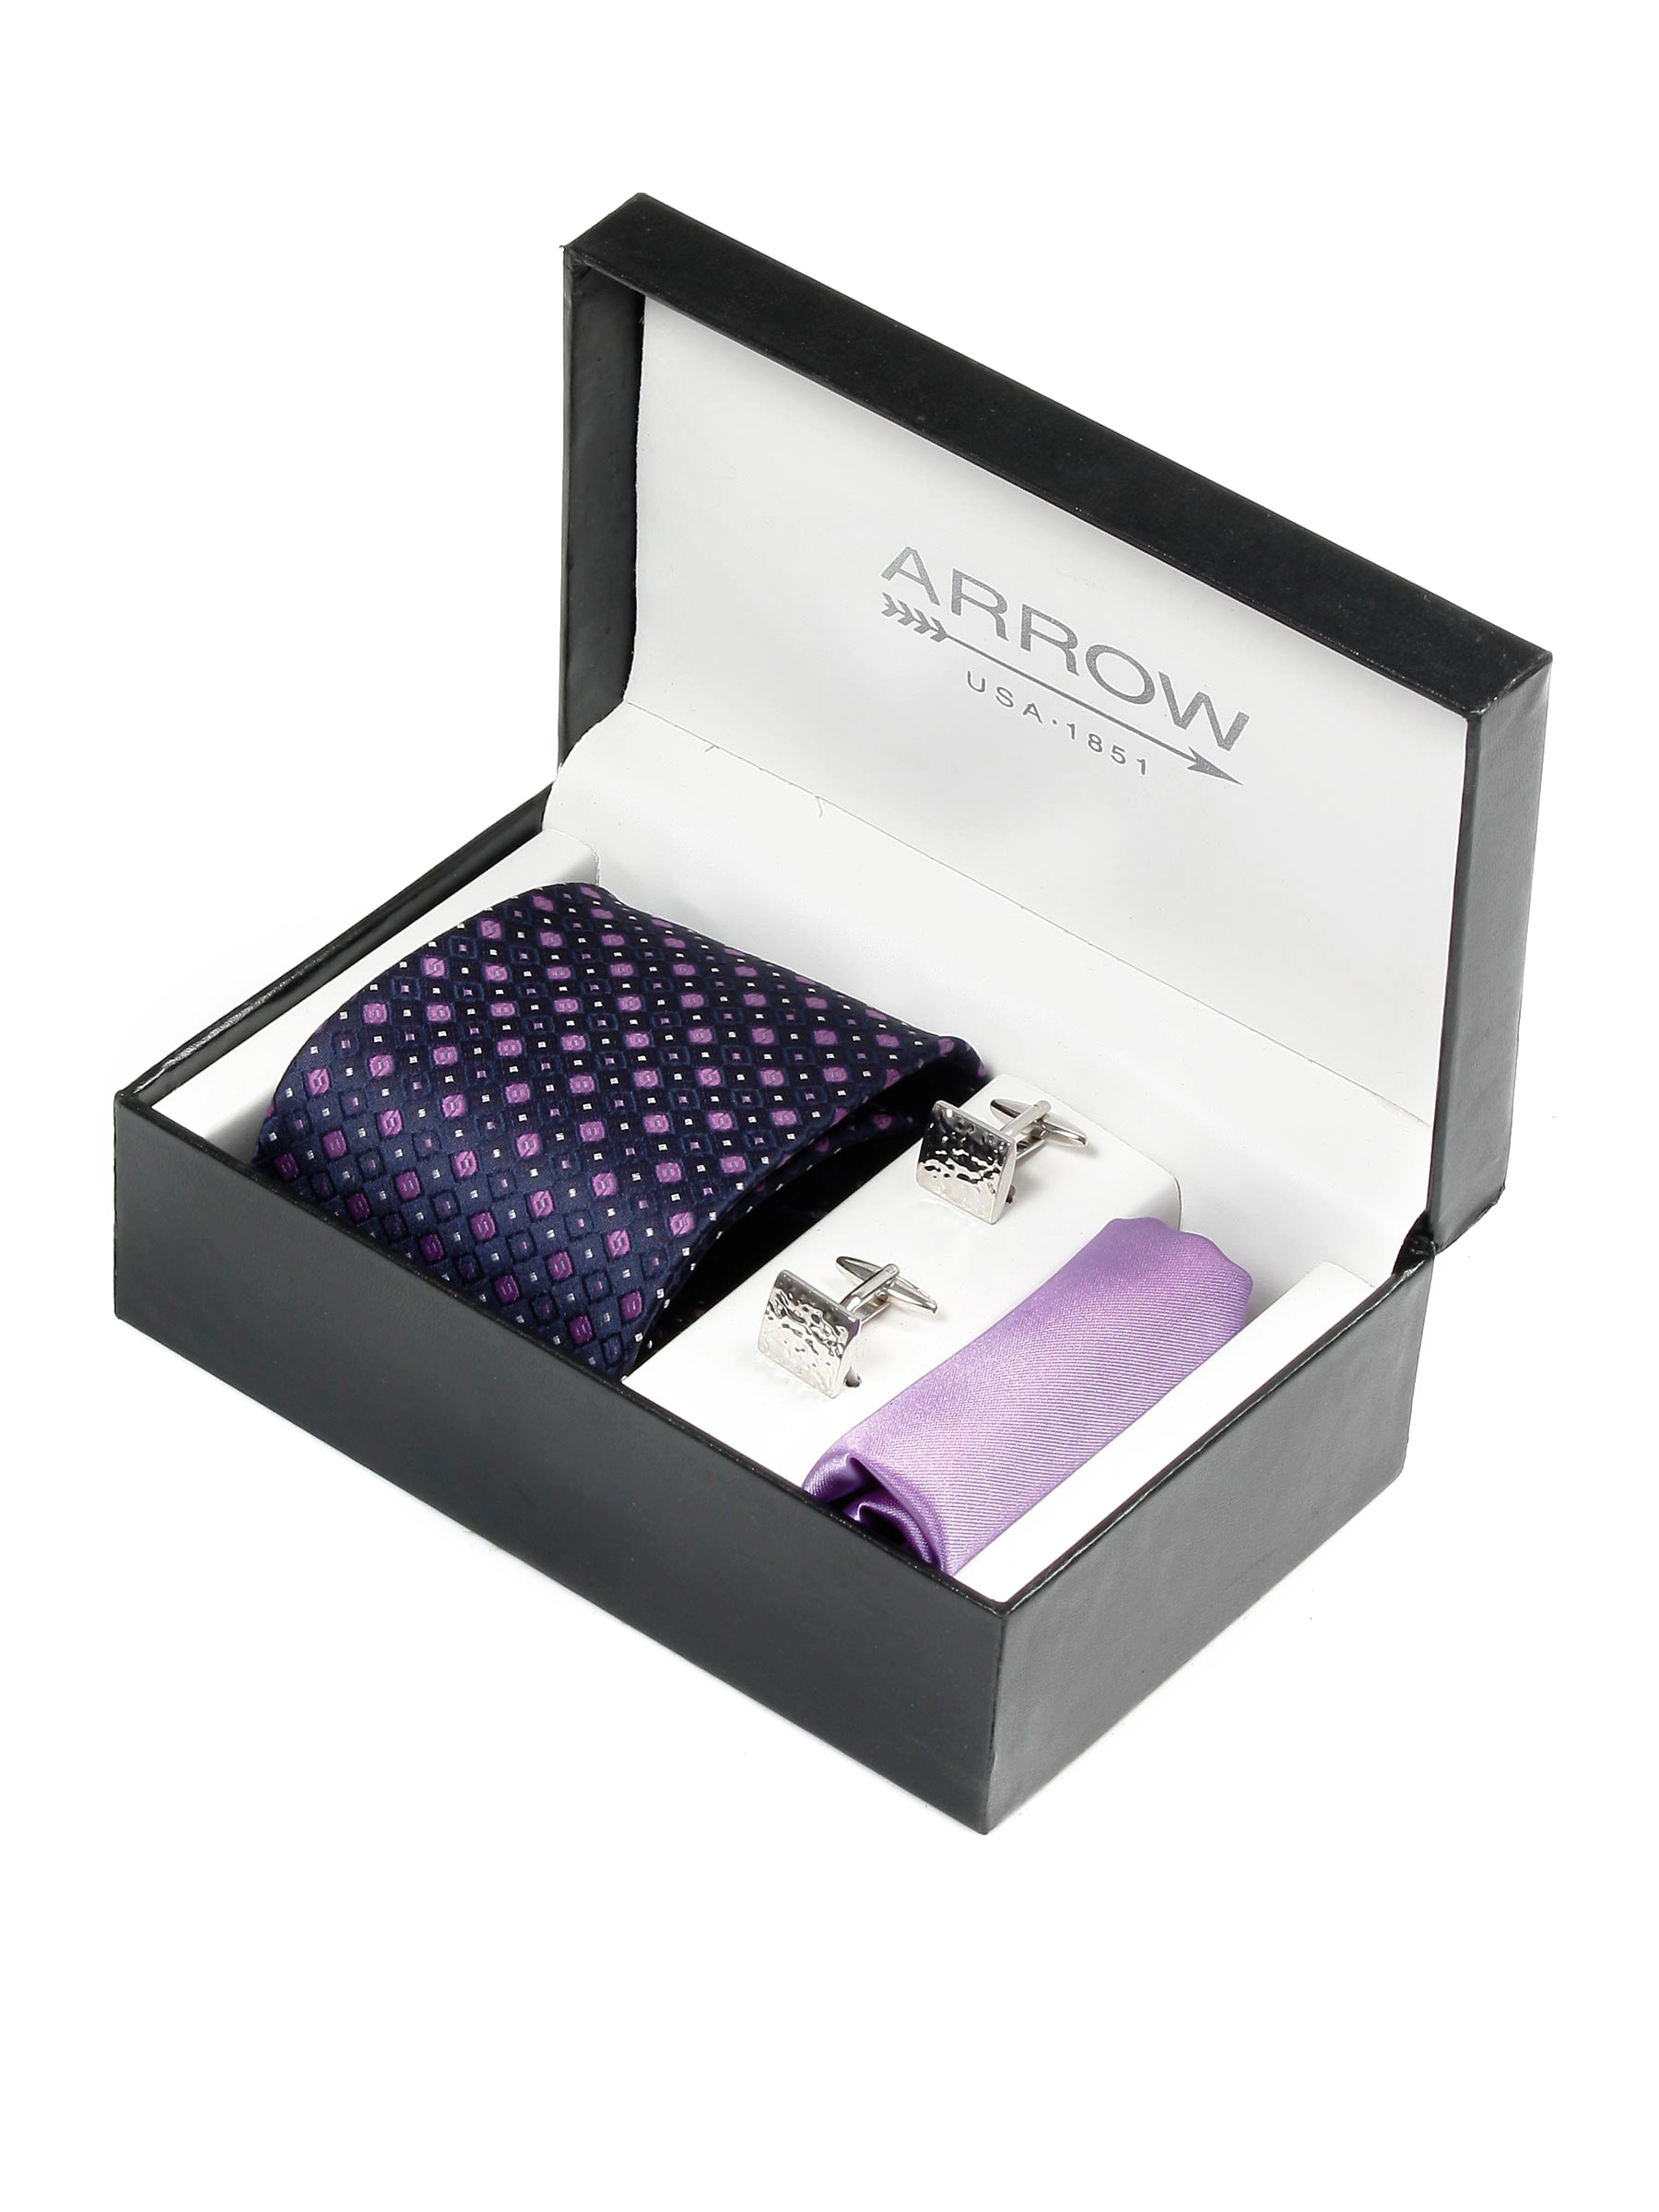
Arrow Men Formal Purple Tie+Cufflink+Pocket square - Combo Pack
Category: Accessories / Accessories / Accessory Gift Set
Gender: Men
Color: Purple
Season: Fall 2011
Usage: Formal